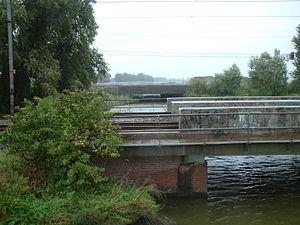
Les ponts sur la Rotte sont situés tout au long de la rivière de la Hollande-Méridionale, la Rotte, de la ville de Hollevoeterbrug à la Nouvelle Meuse à Rotterdam, en passant par la ville de Moerkapelle. Cette voie d'eau est navigable sur tout son parcours.